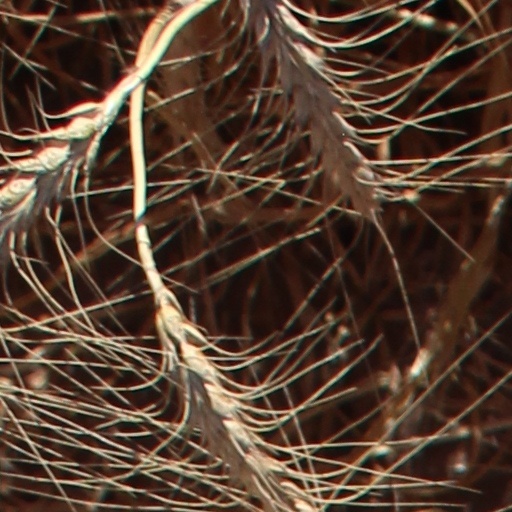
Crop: wheat